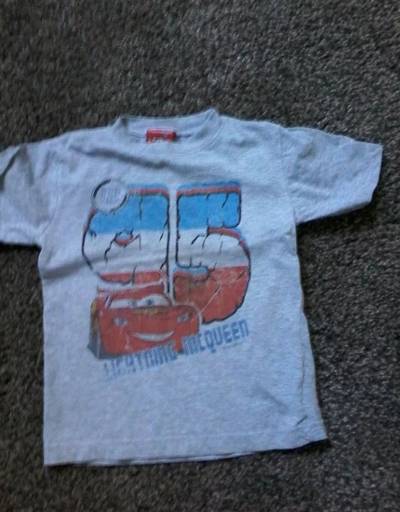
Waste category: clothes